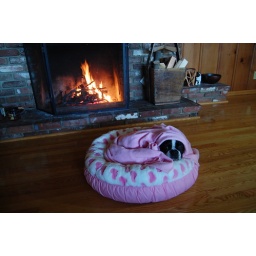
monkey in a pink donut!